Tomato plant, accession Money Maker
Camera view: horizontal (90 deg, fisheye); turntable rotation: 60 degrees
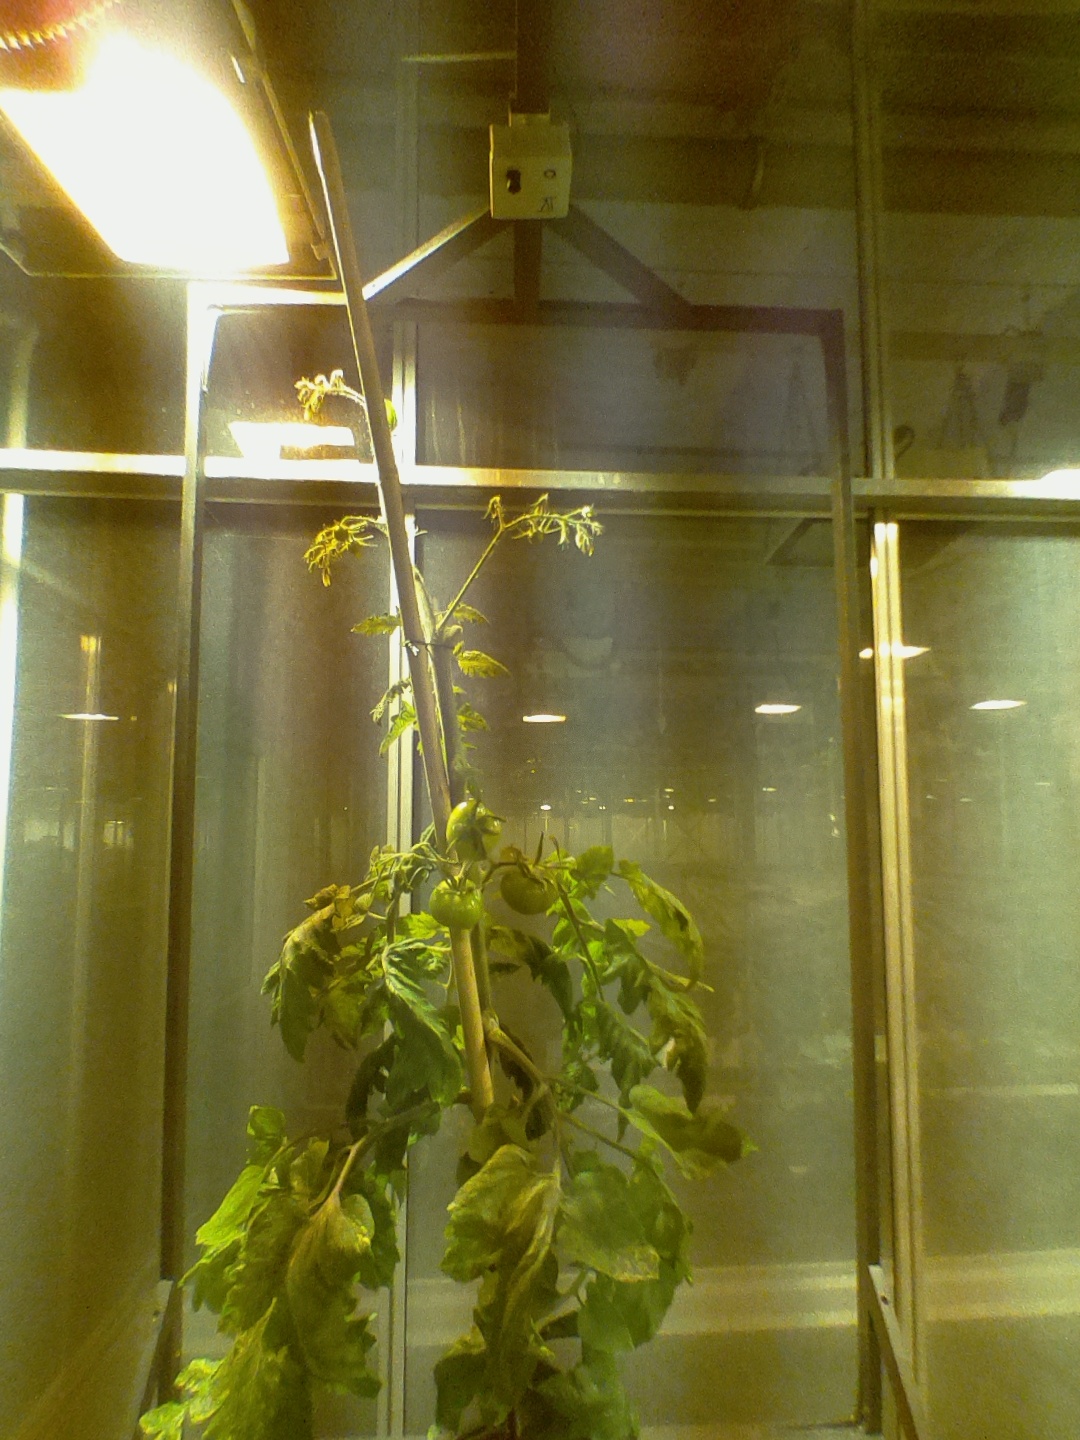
BBCH growth stage 75: 50%-60% of final fruit size